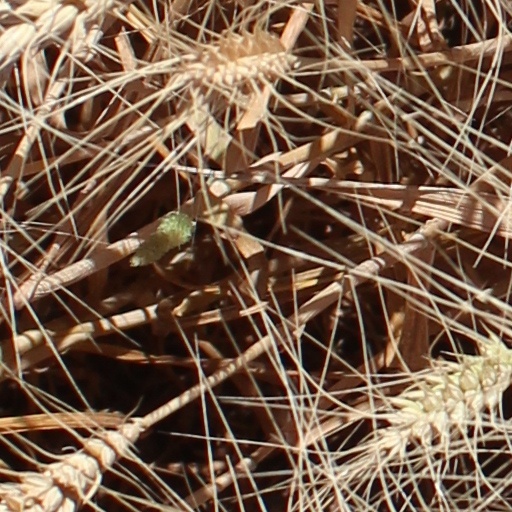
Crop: wheat